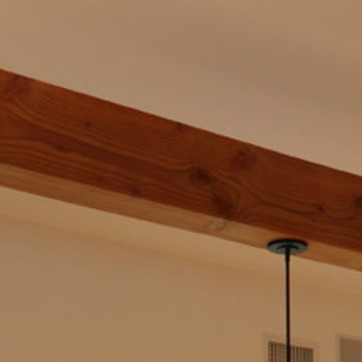
Material: wood